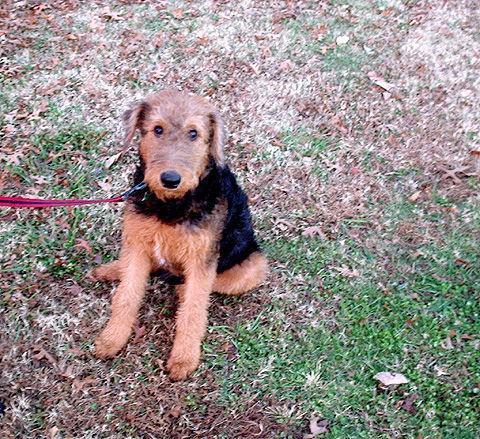
Airedale